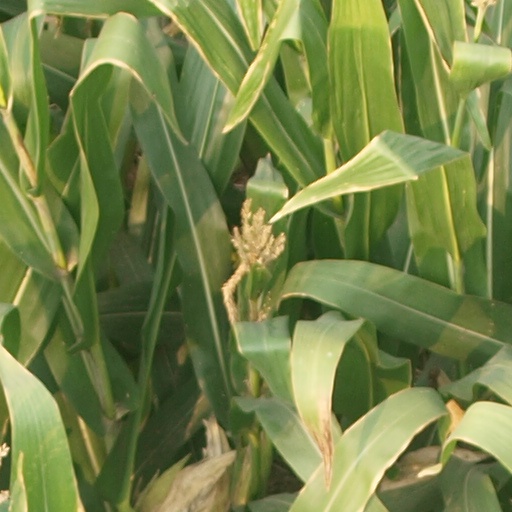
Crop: maize; corn